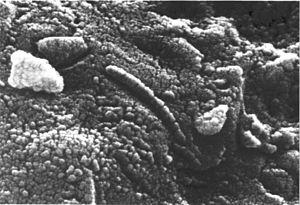
Un fragment de la météorite w:ALH84001. Il révèle par w:microscopie électronique à balayage des structures ressemblant à des w:bactéries, possibles formes de w:vie sur Mars. voir aussi
La vie extraterrestre, ou extra-terrestre, désigne toute forme de vie présente ailleurs que sur la planète Terre.
ALH 84001 est le nom donné à un fragment de météorite probablement d'origine martienne.
Une nanobactérie est une particule censée être impliquée dans de nombreuses maladies comme la formation des calculs rénaux. La nature exacte de ces minuscules particules est très controversée.
La possibilité de vie sur la planète Mars est une hypothèse historique formulée en raison de la proximité et des similitudes entre cette planète et la Terre. Les premières investigations sérieuses à ce sujet datent du XIXᵉ siècle et se poursuivent aujourd'hui, notamment à l'aide des missions d'explorations in situ. Car, bien que les « Martiens» constituent un élément récurrent dans les divertissements populaires tels que le cinéma et la bande-dessinée, la présence de vie sur Mars, actuelle ou passée, reste une question ouverte.
Un nanobe est un type de structures nanométriques — d'où leur nom — de nature incertaine, découvertes en 1996 par un groupe de chercheurs australiens dans des grès issus de forages pétroliers au large de l'Australie-Occidentale par 3 400 à 5 100 m de profondeur. Chimiquement constitués principalement de carbone, d'oxygène et d'azote dans un milieu dominé par les silicates, la question de leur nature « vivante » demeure encore débattue, et leur identification aux nanobactéries, qui sont de même taille, n'est pour l'heure pas attestée, ces dernières ayant une paroi bactérienne qui semble absente chez les nanobes. Avec un diamètre compris entre 20 et 150 nm, ces structures semblent en effet trop petites pour contenir à la fois les enzymes nécessaires à une biochimie, le matériel génétique nécessaire pour coder ces enzymes, et les protéines nécessaires pour structurer la cellule et assembler ses enzymes.
Les biosignatures sont une substance, ou un phénomène apportant une preuve scientifique de la présence de la vie. Une biosignature peut être une molécule organique préservée dans le sol, un gaz accumulé dans l’atmosphère, ou tout autre phénomène dont la seule explication raisonnable est la présence, à un moment donné au cours de l'histoire, d’une forme de vie. Les biosignatures nous permettent, entre autres, d’identifier les processus chimiques utilisés par les bactéries primitives, ainsi que d’identifier la présence ou l’absence de la vie sur des exoplanètes. Il est évident que l’étude des biosignatures est majoritairement basée sur notre connaissance actuelle du vivant, c’est-à-dire sur la vie à base de carbone telle que nous la connaissons sur terre.